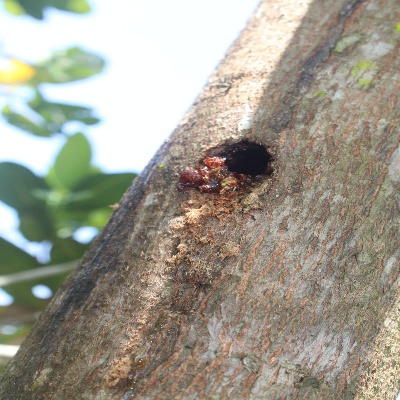
Crop: Cashew
Condition: gumosis